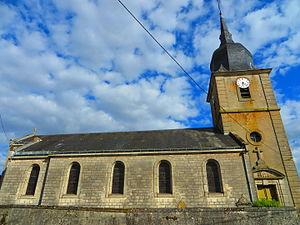
Ambly-sur-Meuse L'église Saint-Martin.
Ambly-sur-Meuse est une commune française située dans le département de la Meuse, en région Grand Est.